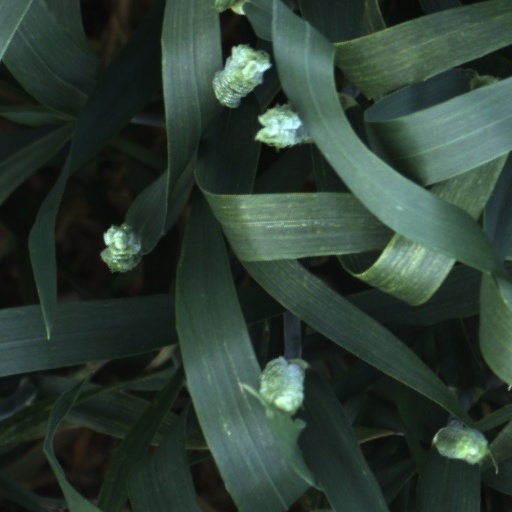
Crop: wheat